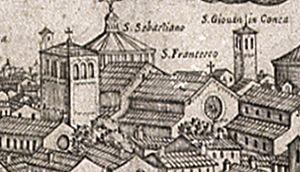
L'église Saint-François-Majeur est une ancienne église de Milan construite au IVᵉ siècle et démolie en 1806. Elle s'appelle initialement basilica di San Nabore du nom du saint dont elle abrite la dépouille, puis, à partir du XIIIᵉ siècle, le monastère franciscain attenant prenant possession du monument, elle tire son nouveau nom de François d'Assise, fondateur de l'ordre.